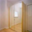
Label: wardrobe